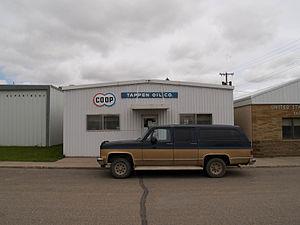
La ville de Tappen est située dans le comté de Kidder, dans l’État du Dakota du Nord, aux États-Unis. Sa population s’élevait à 197 habitants lors du recensement de 2010, estimée à 204 habitants en 2018.